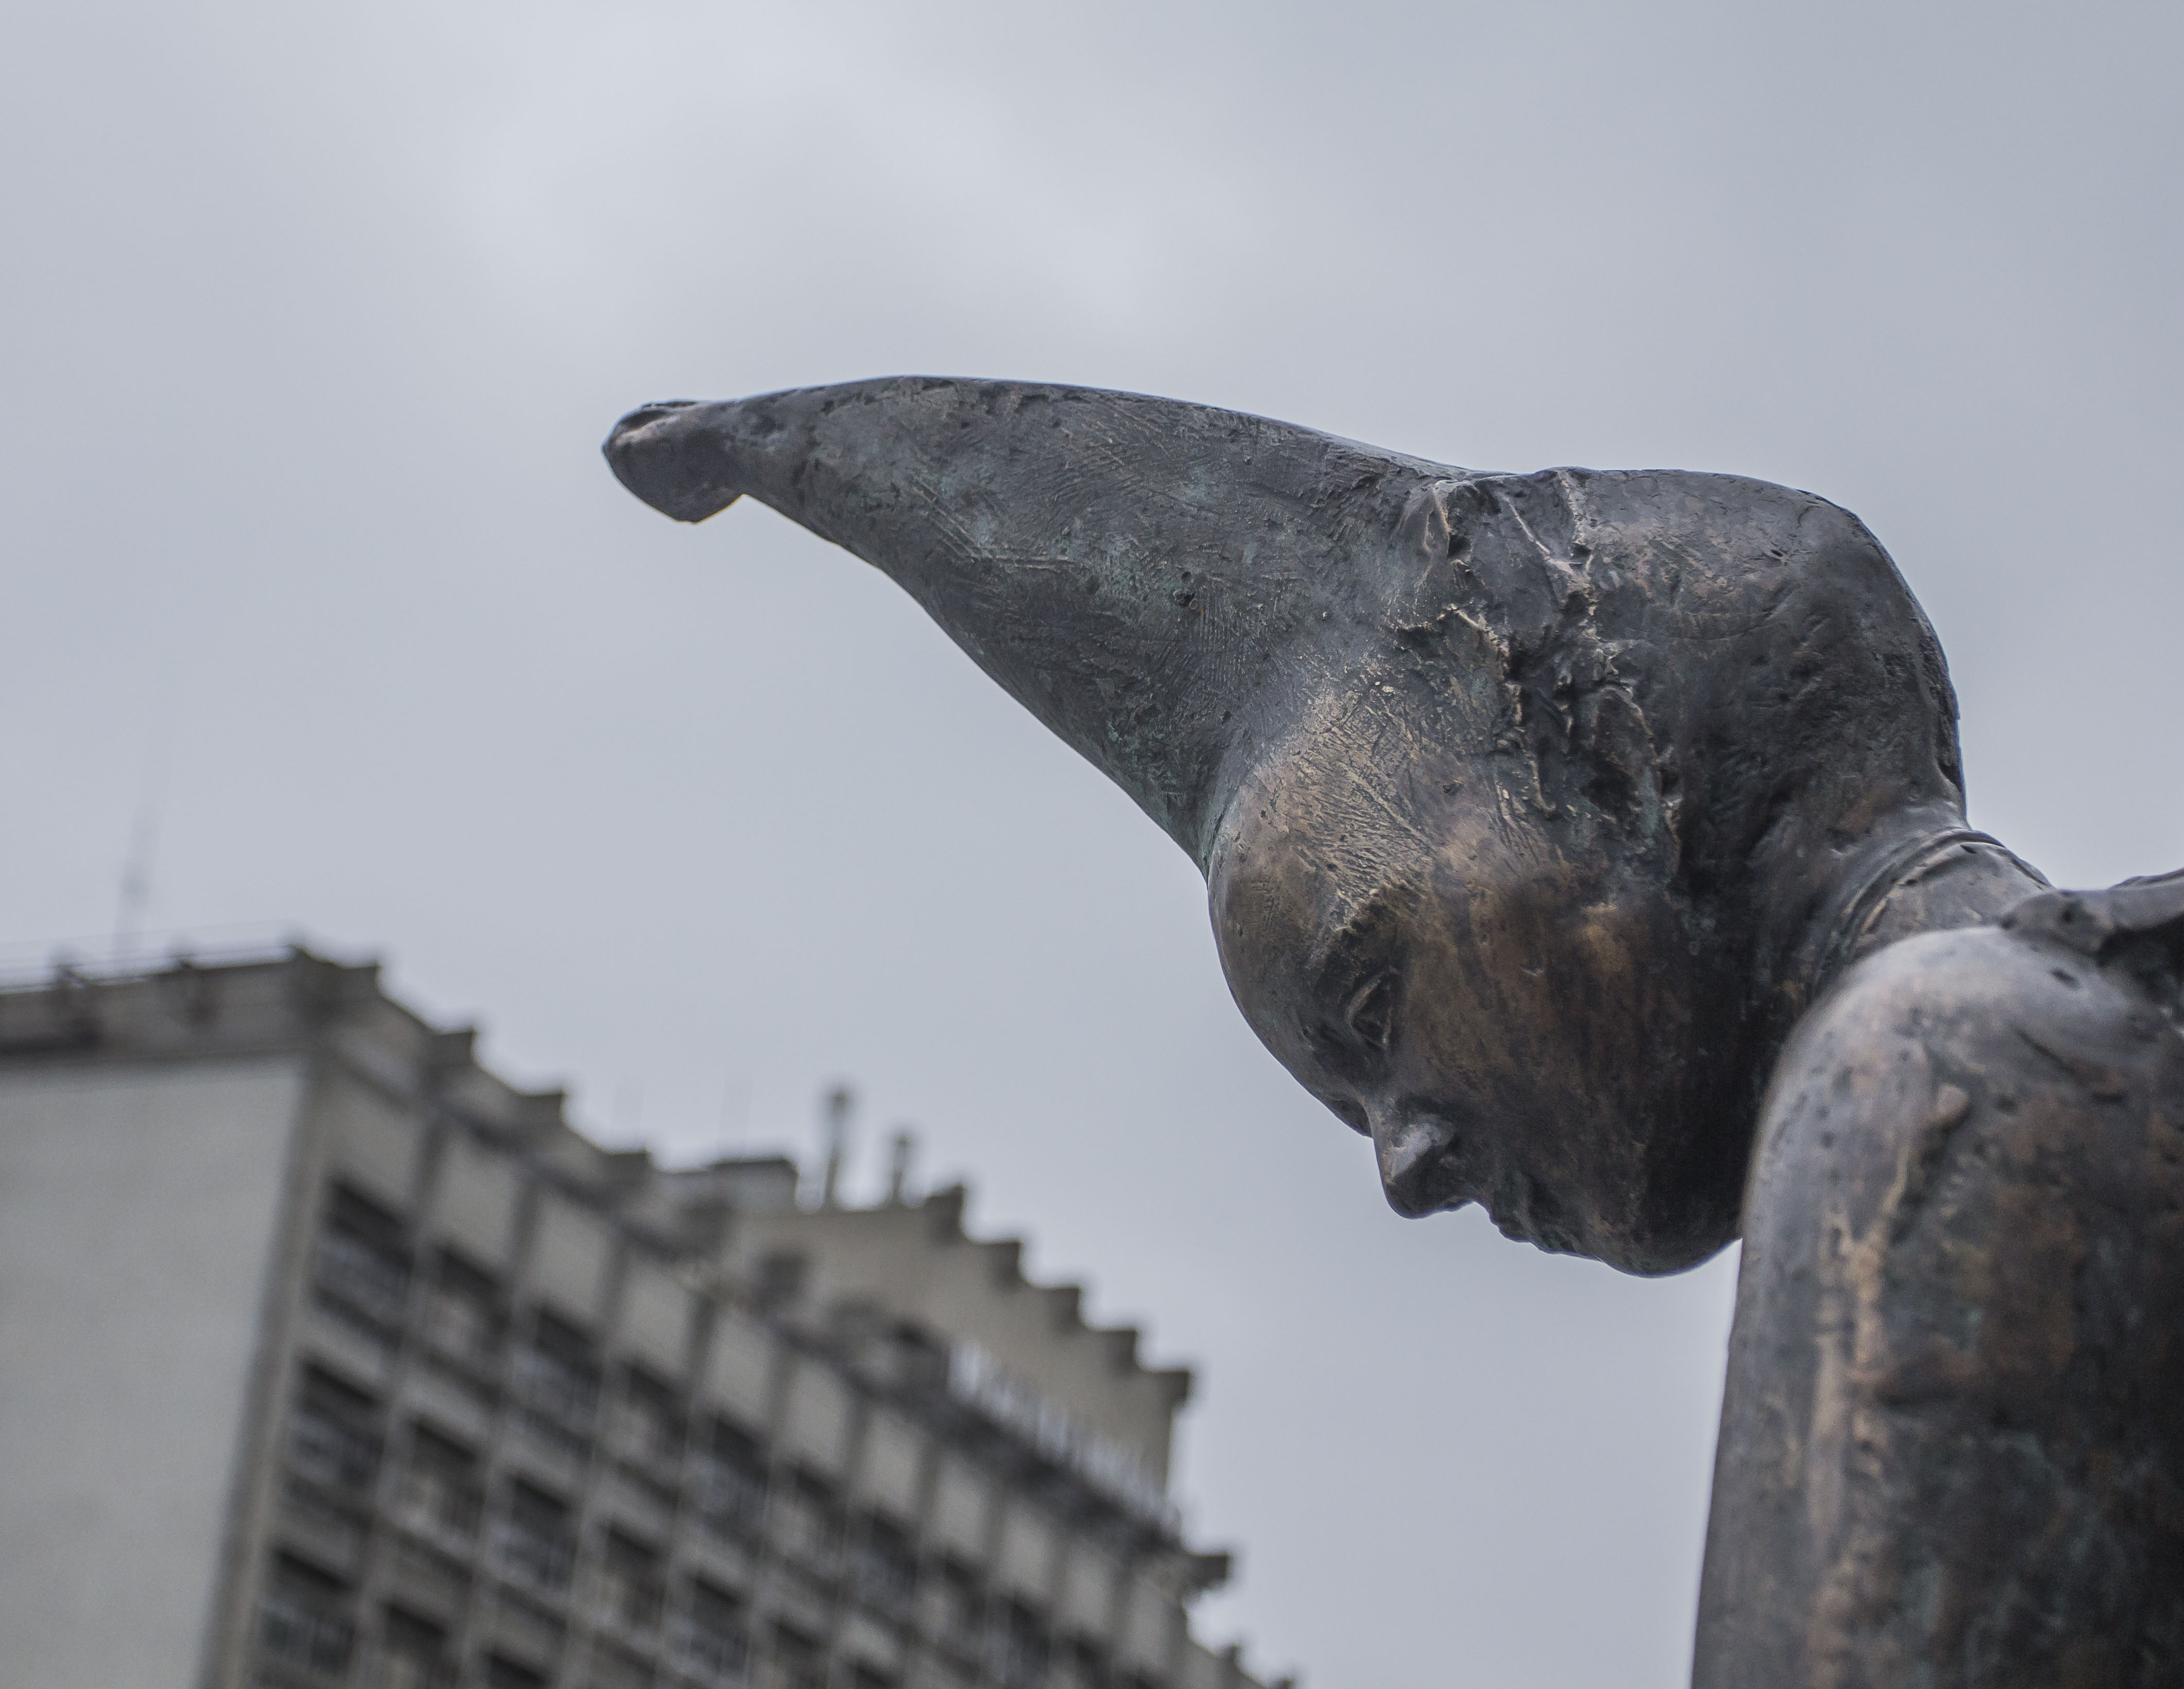
monument, statue, canon, clown, gargoyle, sculpture, art, bronze, 60d, 1740l, szobor, vros, bohc